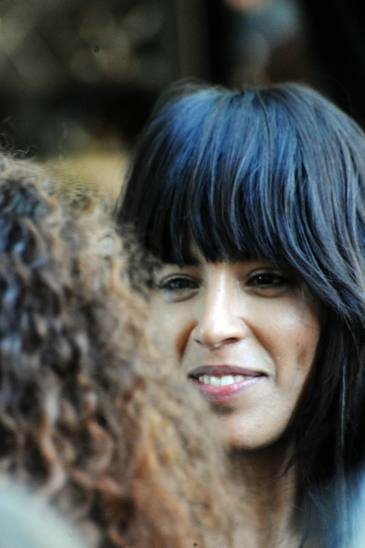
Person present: Yes